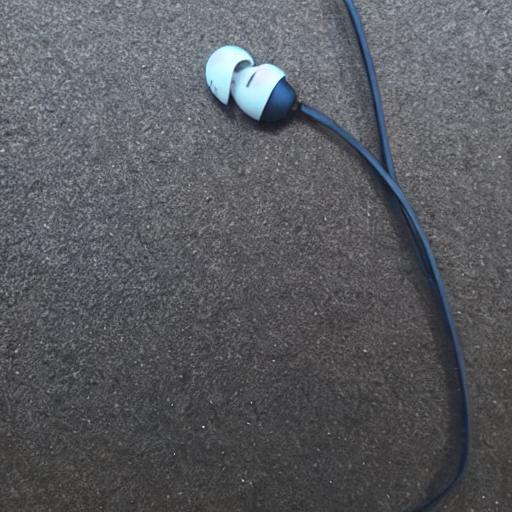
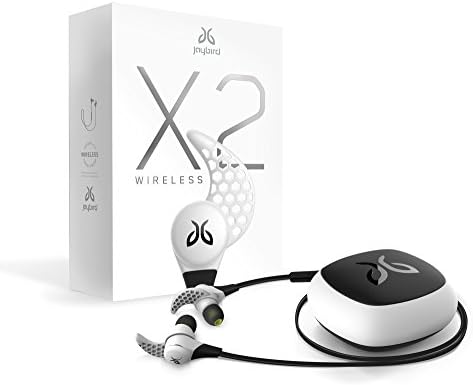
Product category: headphones
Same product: no